La Fémis

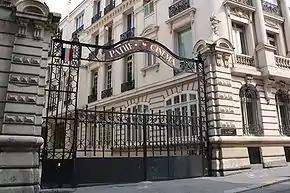
Headquarters of La Fémis at the Francoeur Studios in Paris.

From 1944 to 1985, the IDHEC (Institut des hautes études cinématographiques) was the main French film school — training 1,439 French and foreign film professionals.